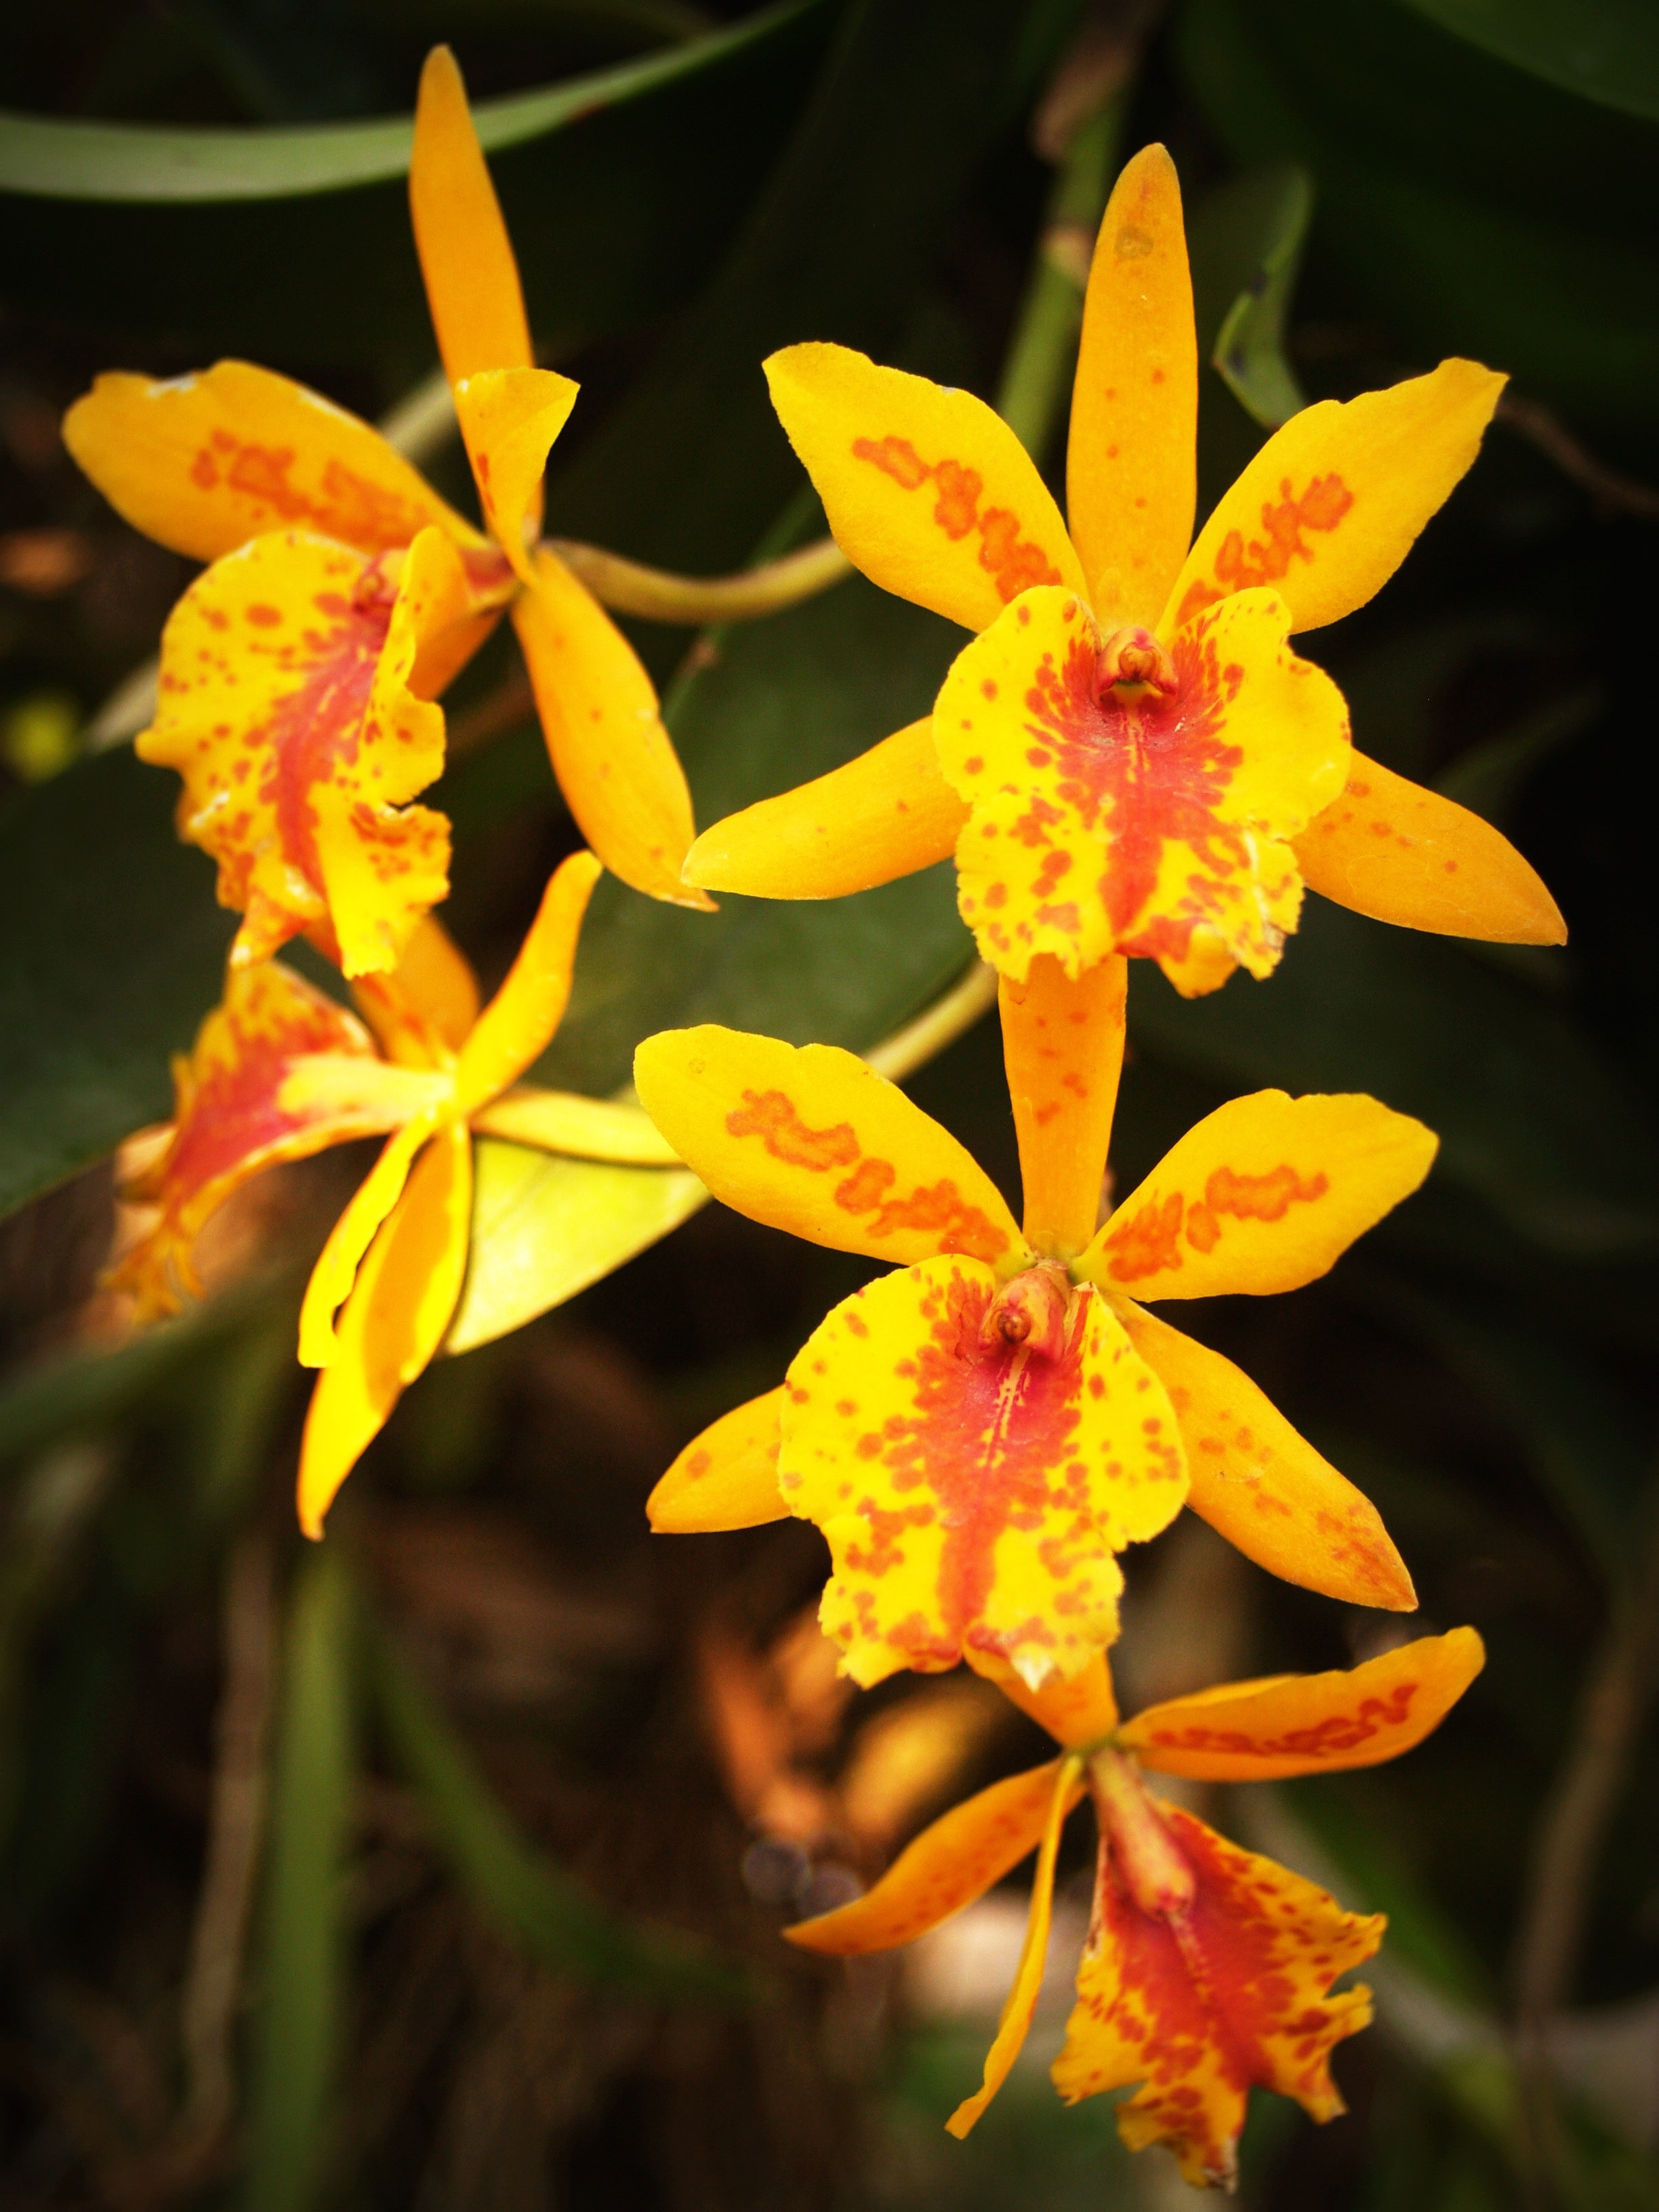
nature, blossom, growth, plant, white, leaf, flower, bloom, isolated, green, red, collection, tropical, natural, autumn, fresh, botany, set, colorful, yellow, pink, flora, orchid, wildflower, bright, collage, beauty, montage, vibrant, selection, macro photography, variation, flowering plant, crocosmia, cattleya, epidendrum, land plant